Ganga-Jamuni tehzeeb

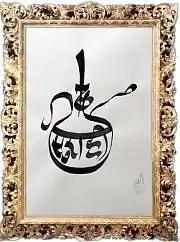
The word "Surahi" ("pitcher") is written in two different scripts, Devanagri and Nastaliq, used for Hindi-Urdu in unison.

Ganga–Jamuni Tehzeeb (Hindustani for "Ganges–Yamuna Culture"), also spelled as Ganga-Jamni Tehzeeb or just Hindustani Tehzeeb, is the composite high culture of the central plains of northern India, especially the doab region of Ganges and Yamuna rivers, that is a syncretic fusion of Hindu cultural elements with Muslim cultural elements. The composite Ganga-Jamuni culture emerged due to the interaction between Hindus and Muslims in the history of South Asia.